Richard Benz

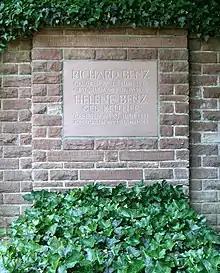
Benz' grave in Heidelberg

Richard Benz (12 June 1884, Reichenbach im Vogtland – 9 November 1966, Heidelberg) was a historian and writer. He came to Heidelberg in 1902, where he was made honorary citizen in 1954. The historian, son of a pastor, is not related to the automotive pioneer Karl Benz. At Heidelberg Benz studied philosophy and cultural history at the university.